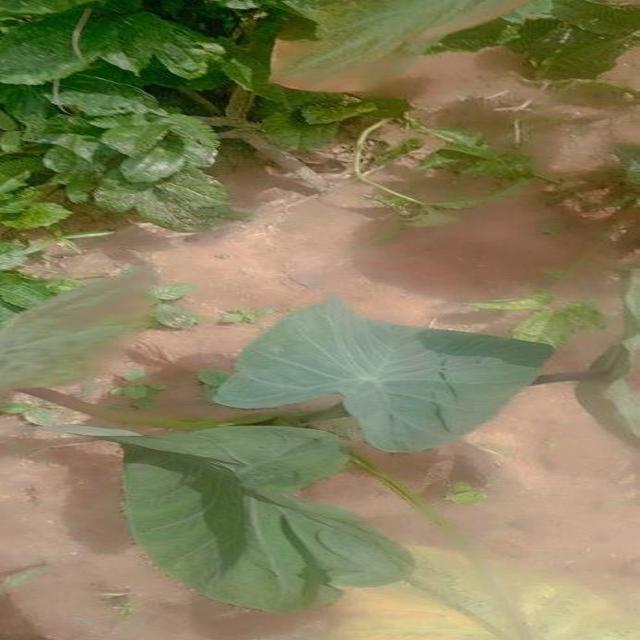
Label: Healthy